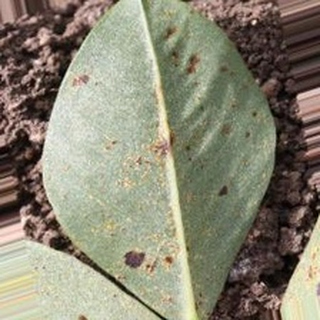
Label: groundnut_rust